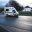
Label: ambulance